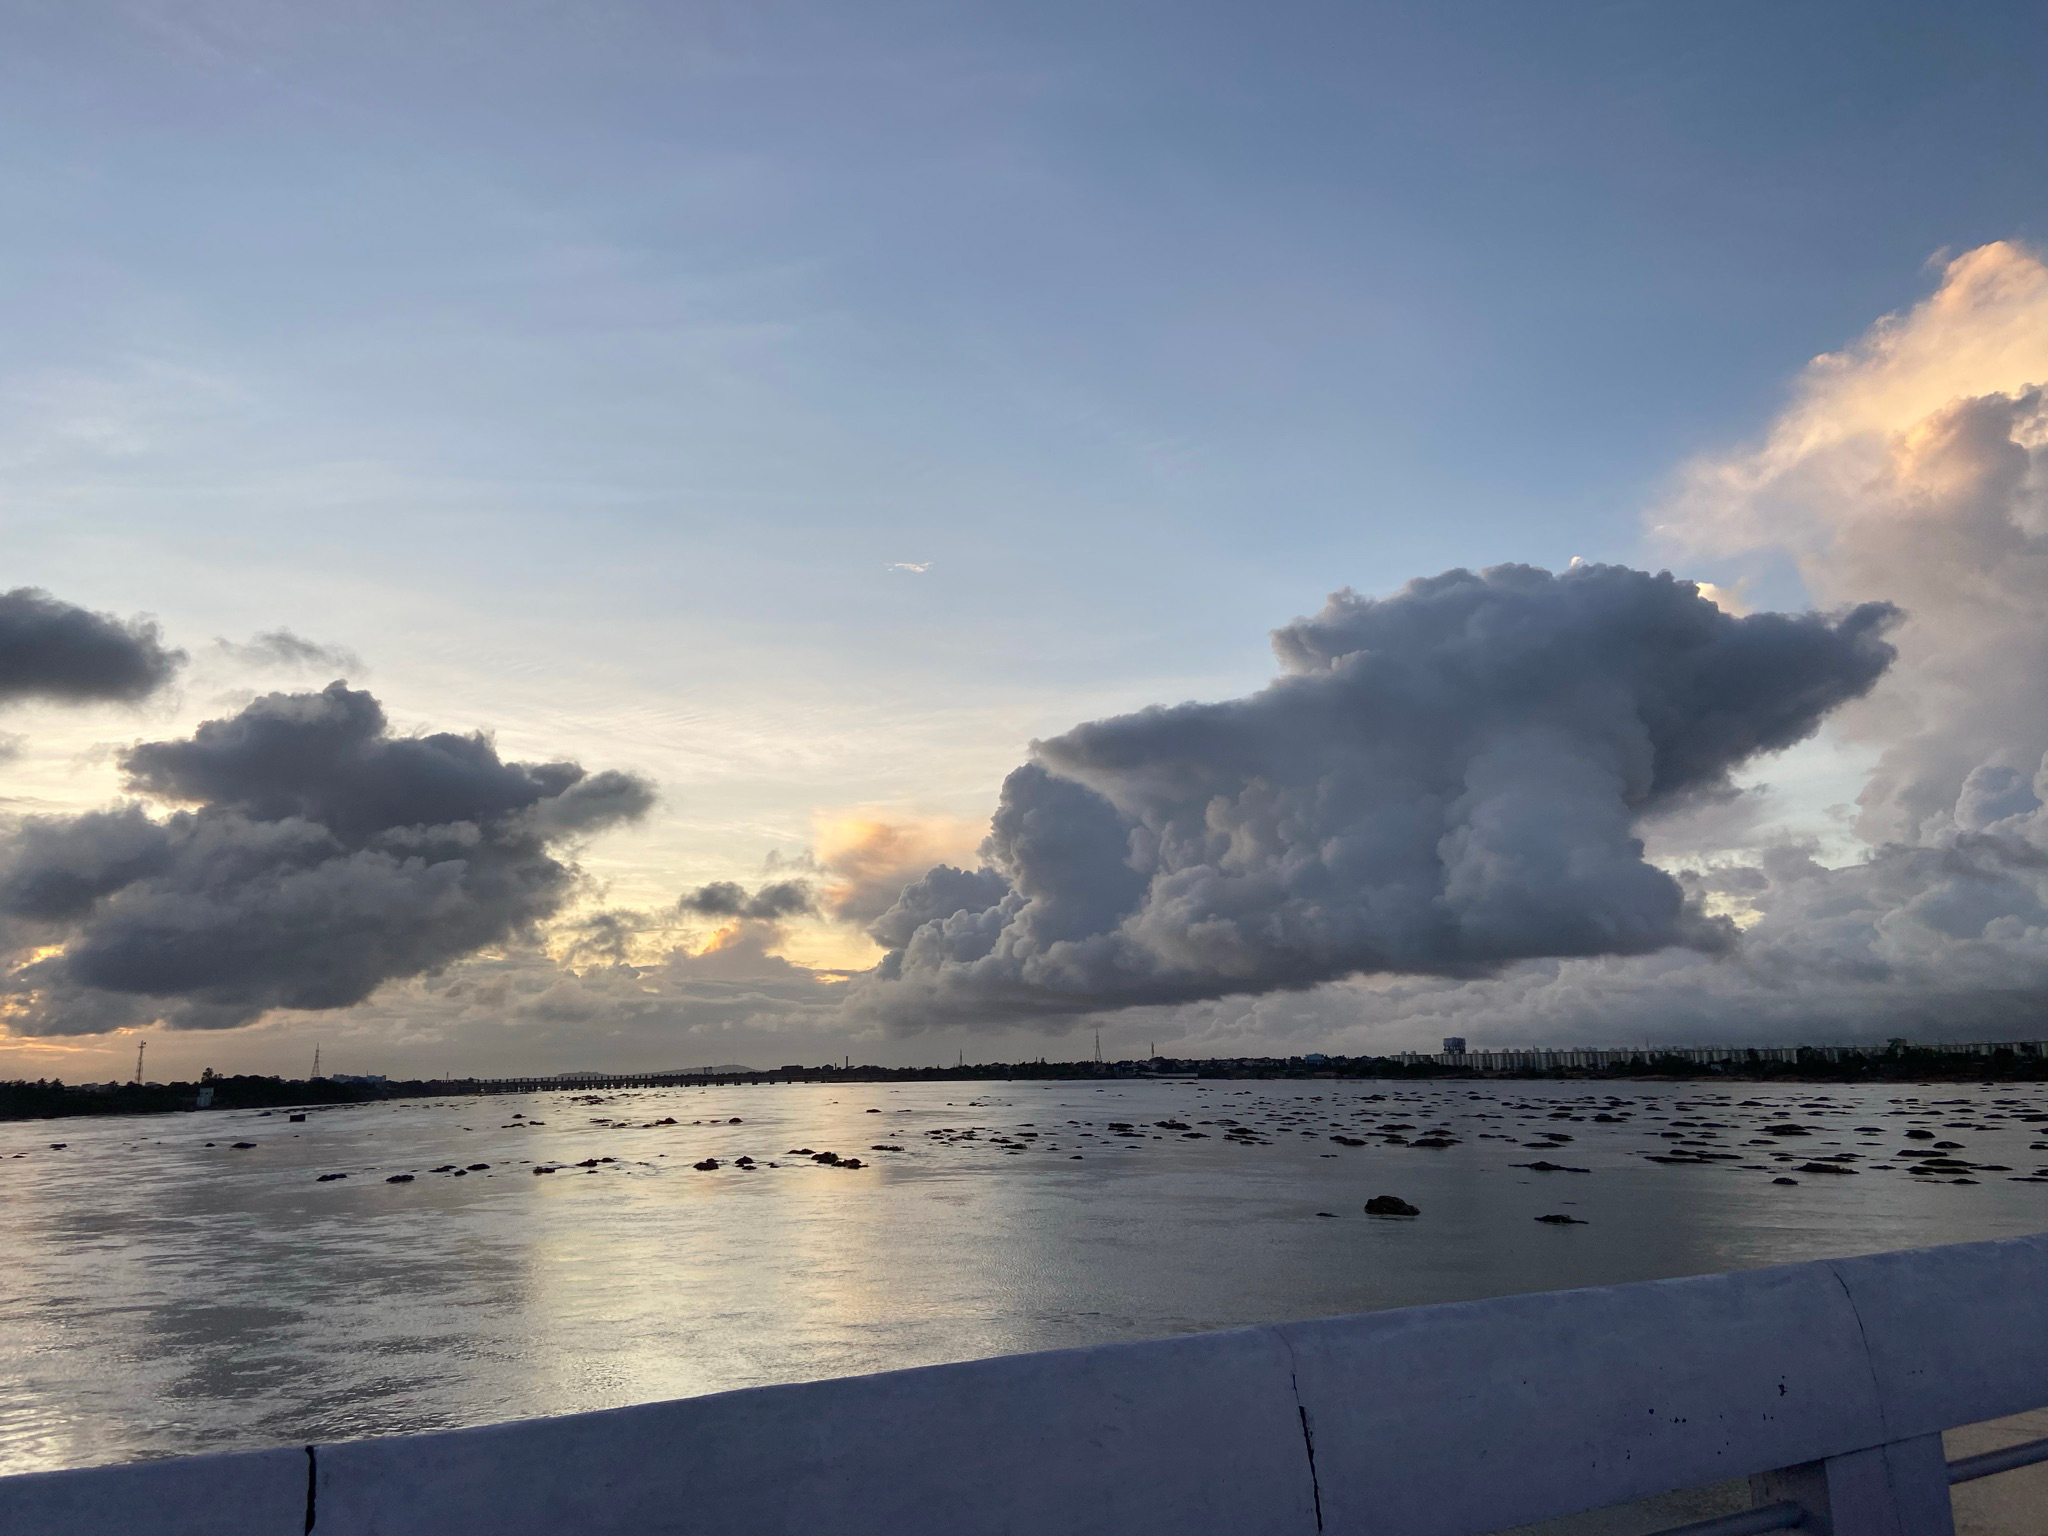
cloud sky, clouds, beautiful, road, Pena Beach, penna river, highway, NH 6, beautiful cloud sky, elephant cloud shape, body of water, sky, fluid, cloud, liquid, atmosphere, horizon, ocean, cumulus, atmospheric phenomenon, evening, sea, dusk, pollution, geological phenomenon, smoke, meteorological phenomenon, sound, calm, wave, sunset, wind wave, heat, wind, afterglow, sunrise